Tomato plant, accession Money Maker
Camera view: vertical (180 deg); turntable rotation: 330 degrees
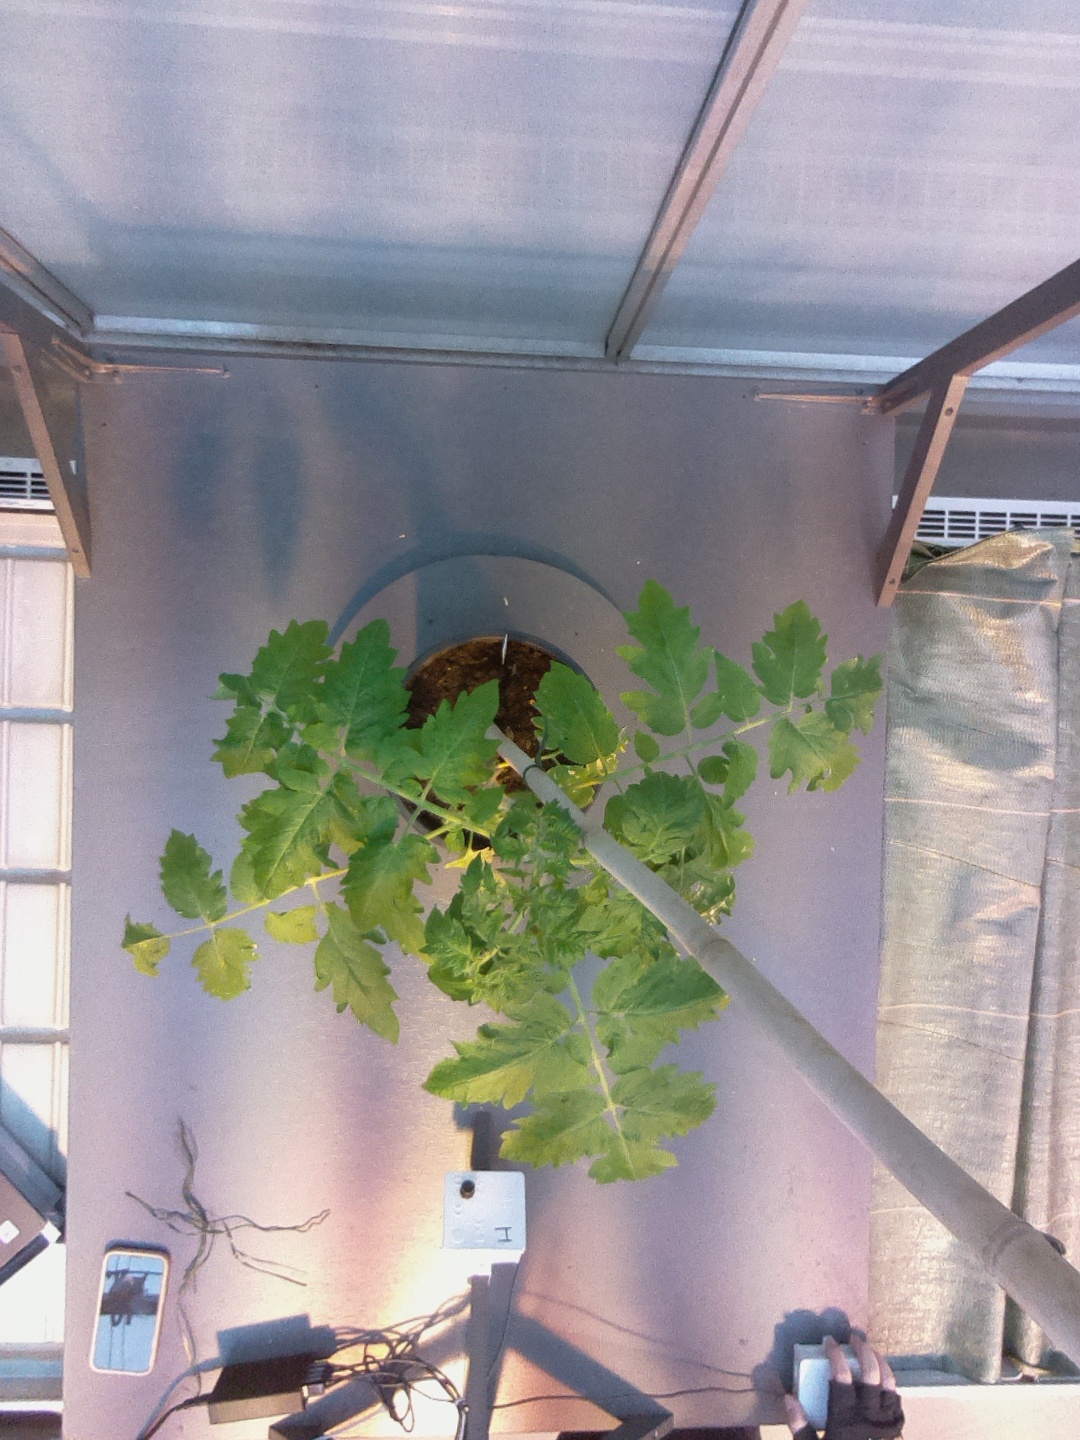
BBCH growth stage 14: 8 of true leaves visible